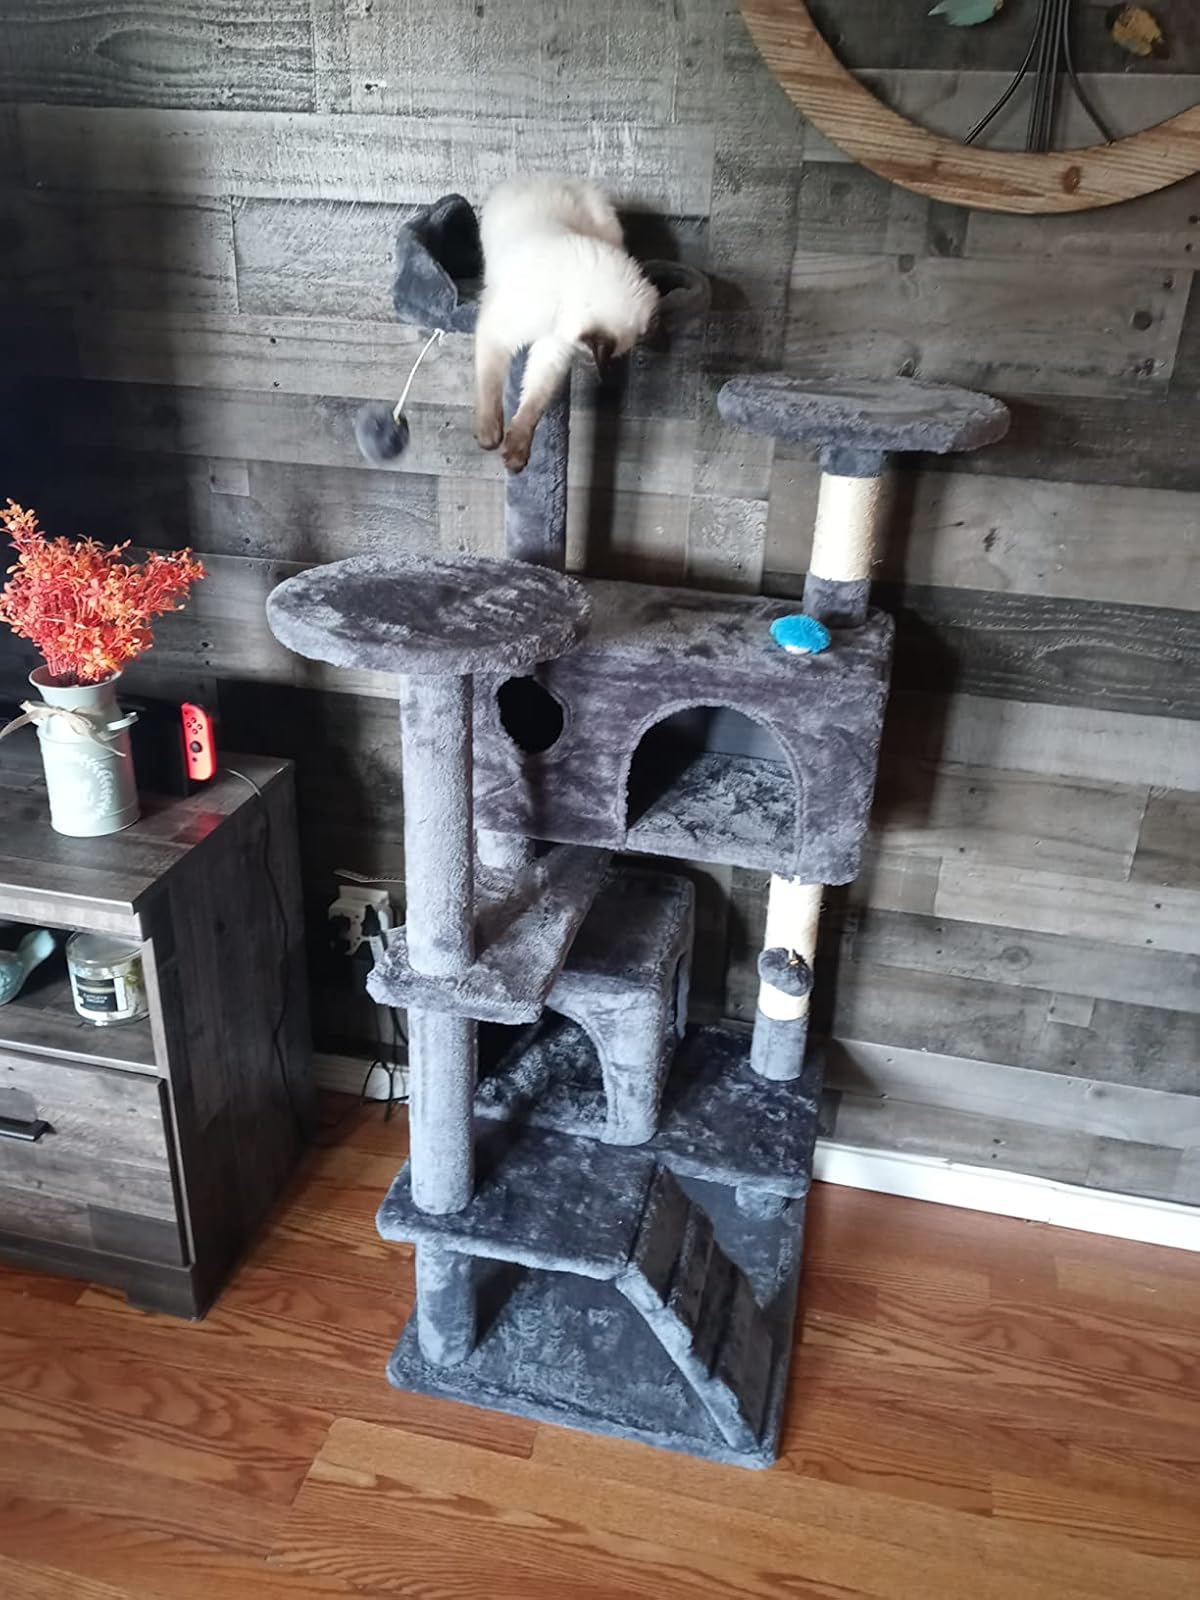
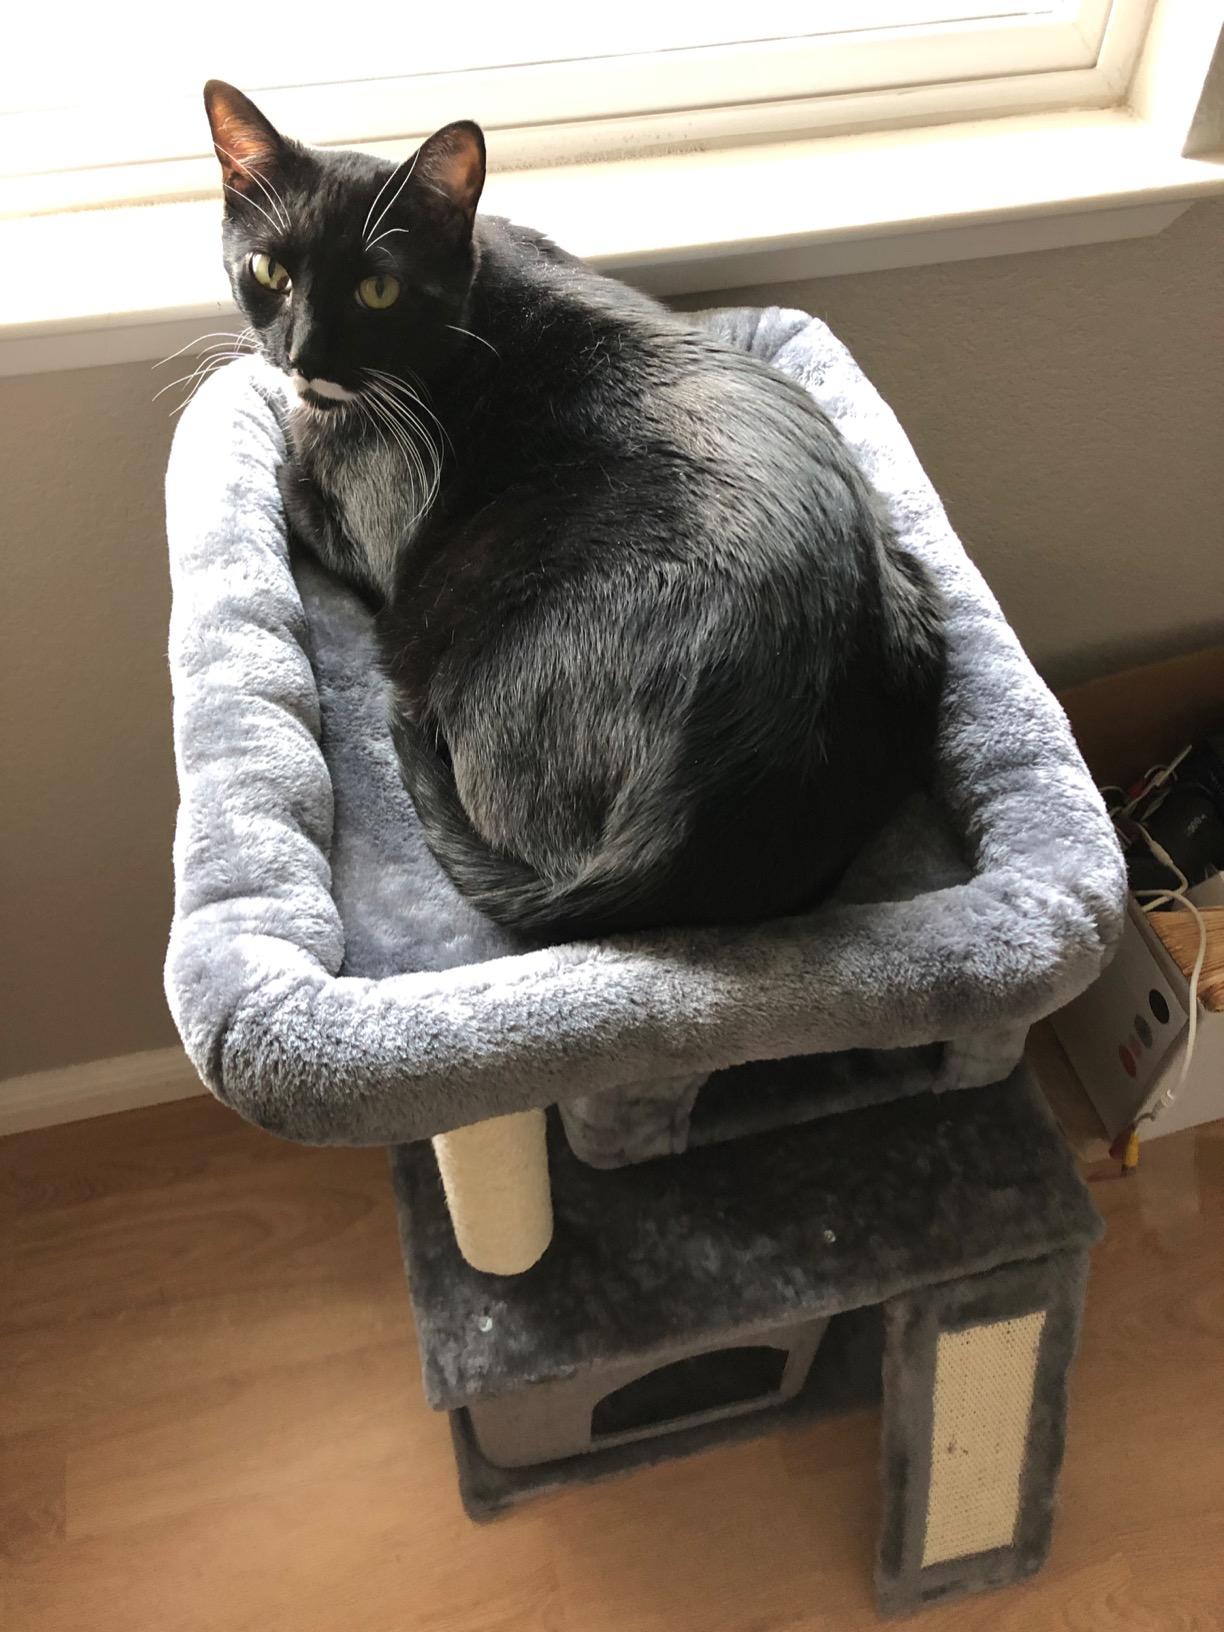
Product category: items_cat tree
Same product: no